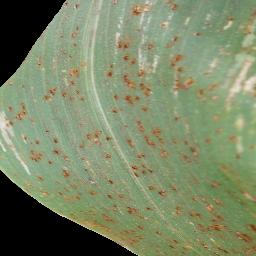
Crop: corn
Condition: (maize)_common_rust